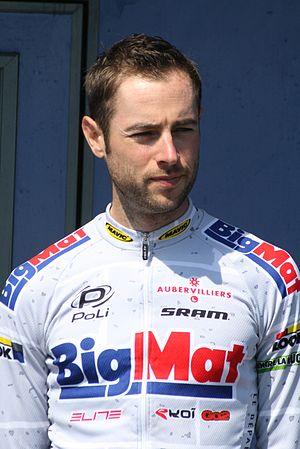
Présentation des coureurs au départ de la première étape Sylvain Georges
Sylvain Georges, né le 1ᵉʳ mai 1984 à Beaumont dans le Puy-de-Dôme, est un coureur cycliste français.